Embodied energy

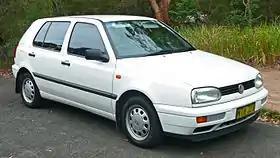
The embodied energy contents of a Volkswagen Golf A3 car is 18 000 kWh, the electric energy produced by roughly 9 tons of coal

According to Volkswagen, the embodied energy contents of a Golf A3 with a petrol engine amounts to 18 000 kWh (i.e. 12% of 545 GJ as shown in the report). A Golf A4 (equipped with a turbocharged direct injection) will show an embodied energy amounting to 22 000 kWh (i.e. 15% of 545 GJ as shown in the report). According to the French energy and environment agency ADEME a motor car has an embodied energy contents of 20 800 kWh whereas an electric vehicle shows an embodied energy contents amounting to 34 700 kWh.